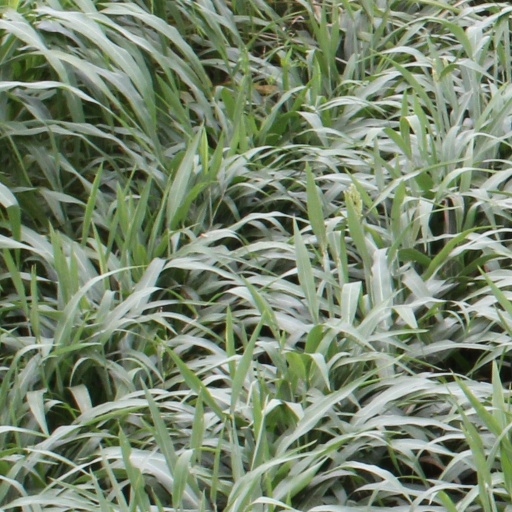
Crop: sorghum